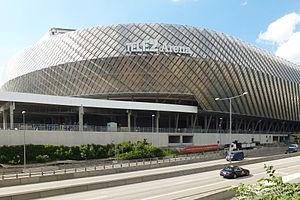
Le championnat d'Europe masculin de handball 2020 est la 14ᵉ édition du championnat d'Europe masculin de handball. Il se déroule du 9 au 26 janvier 2020 et, pour la première fois, conjointement dans trois pays : en Suède, en Autriche et en Norvège. De plus, en conséquence du passage de 16 à 24 équipes, la formule de la compétition a été modifiée.